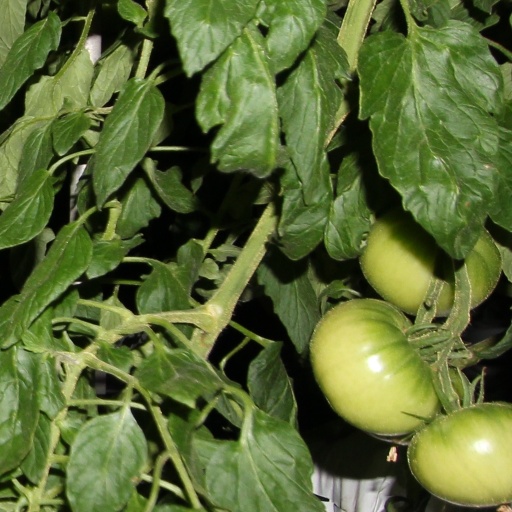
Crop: tomato